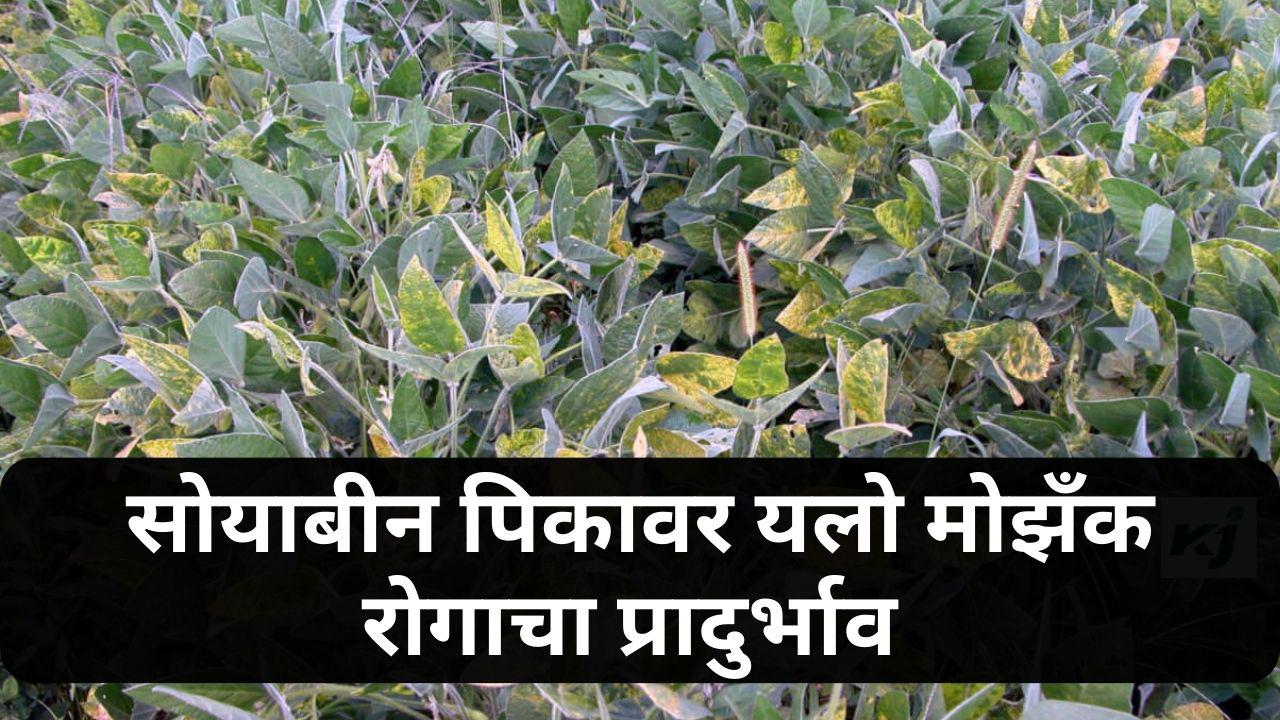
Plant: Soybean
Disease: soybean mosaic